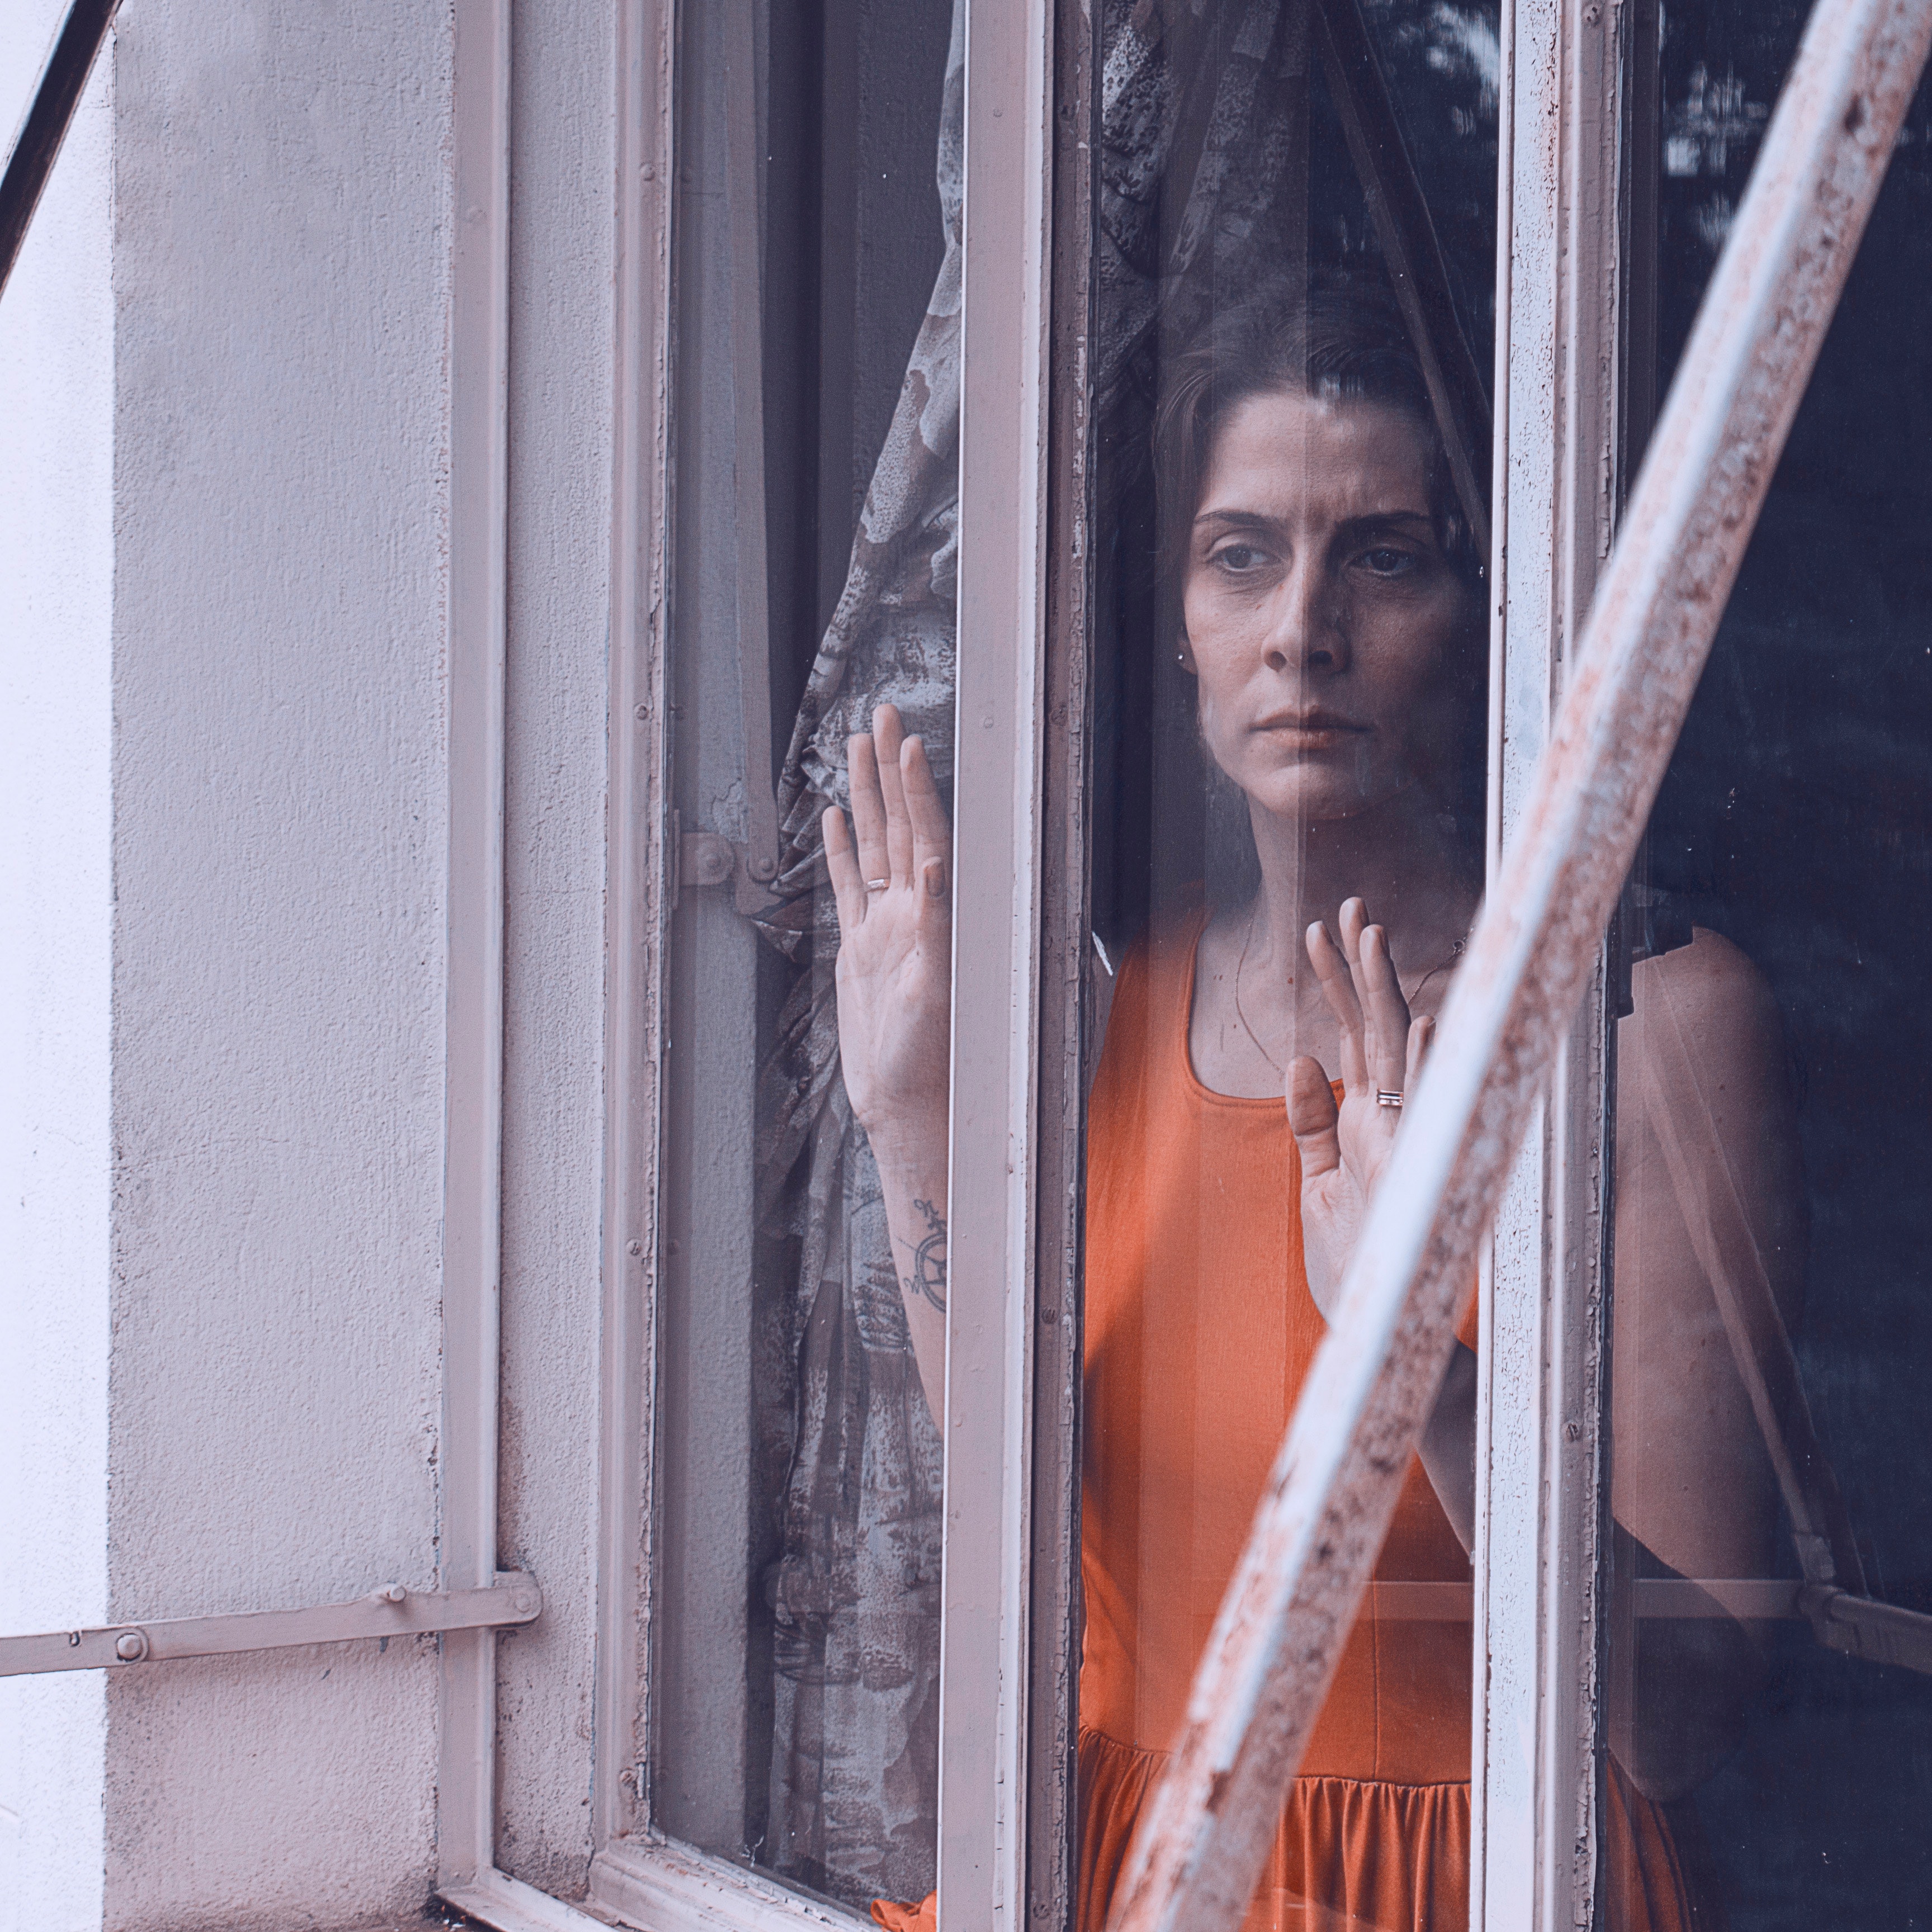
beauty, window, photography, photo shoot, reflection, model